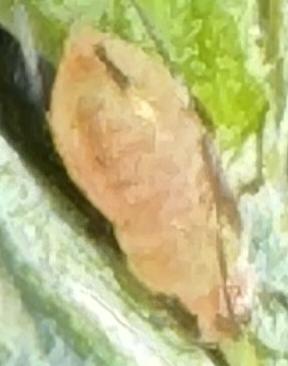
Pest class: english_grain_aphid